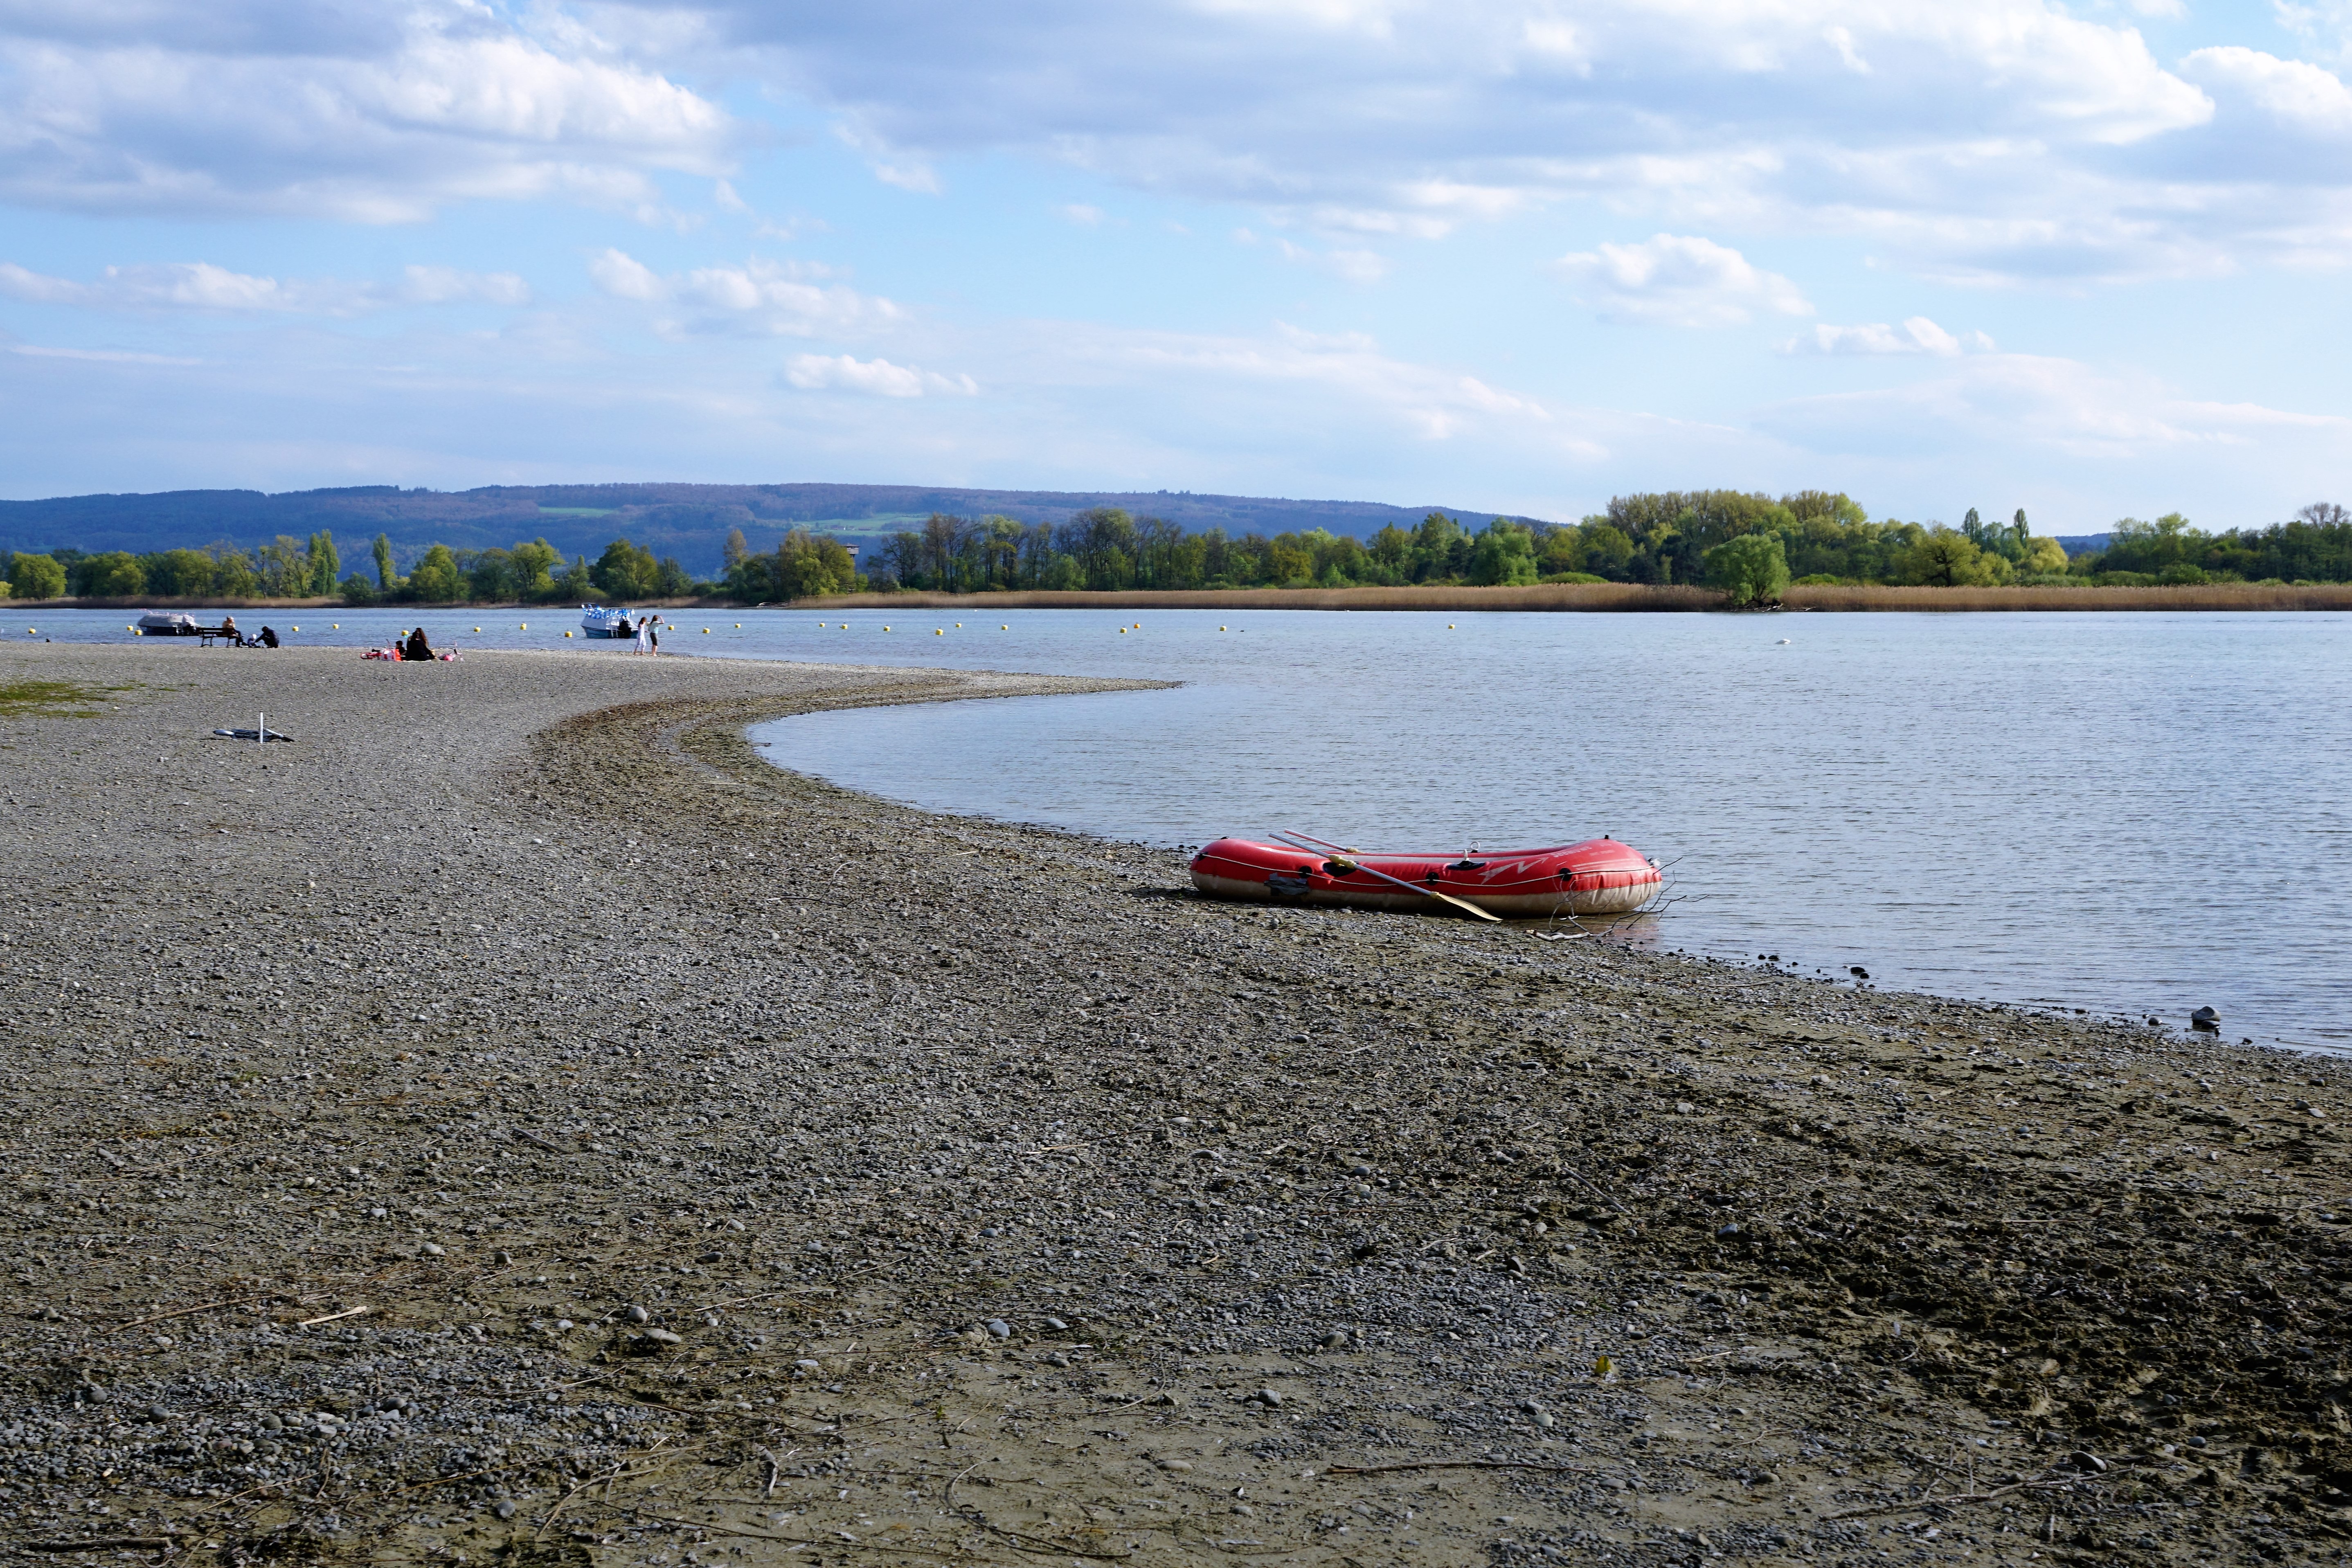
beach, sea, coast, water, sand, boat, shore, lake, river, boot, vehicle, bay, reservoir, waterway, body of water, bank, boating, wetland, estuary, lake constance, mudflat